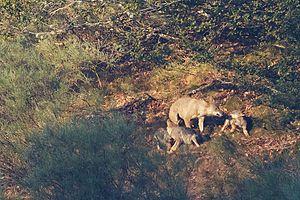
Le Loup ibérique, anciennement appelé Loup d'Espagne, est une sous-espèce du loup gris endémique de la péninsule ibérique, autrefois très abondante. Sa population actuelle au niveau de la péninsule avoisine les 2 500 individus, dont environ 300 pour le nord du Portugal.